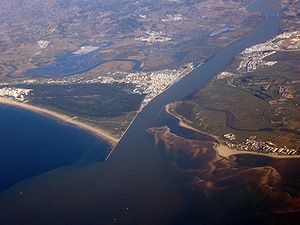
Guadiana
Guadianas munding i Cadizbugten, Portugal til venstre og Spanien til højre.
Guadiana er en af de store floder i Spanien og Portugal. Den danner dele af grænsen mellem de to lande og skiller Extremadura og Andalusien fra Alentejo og Algarve.